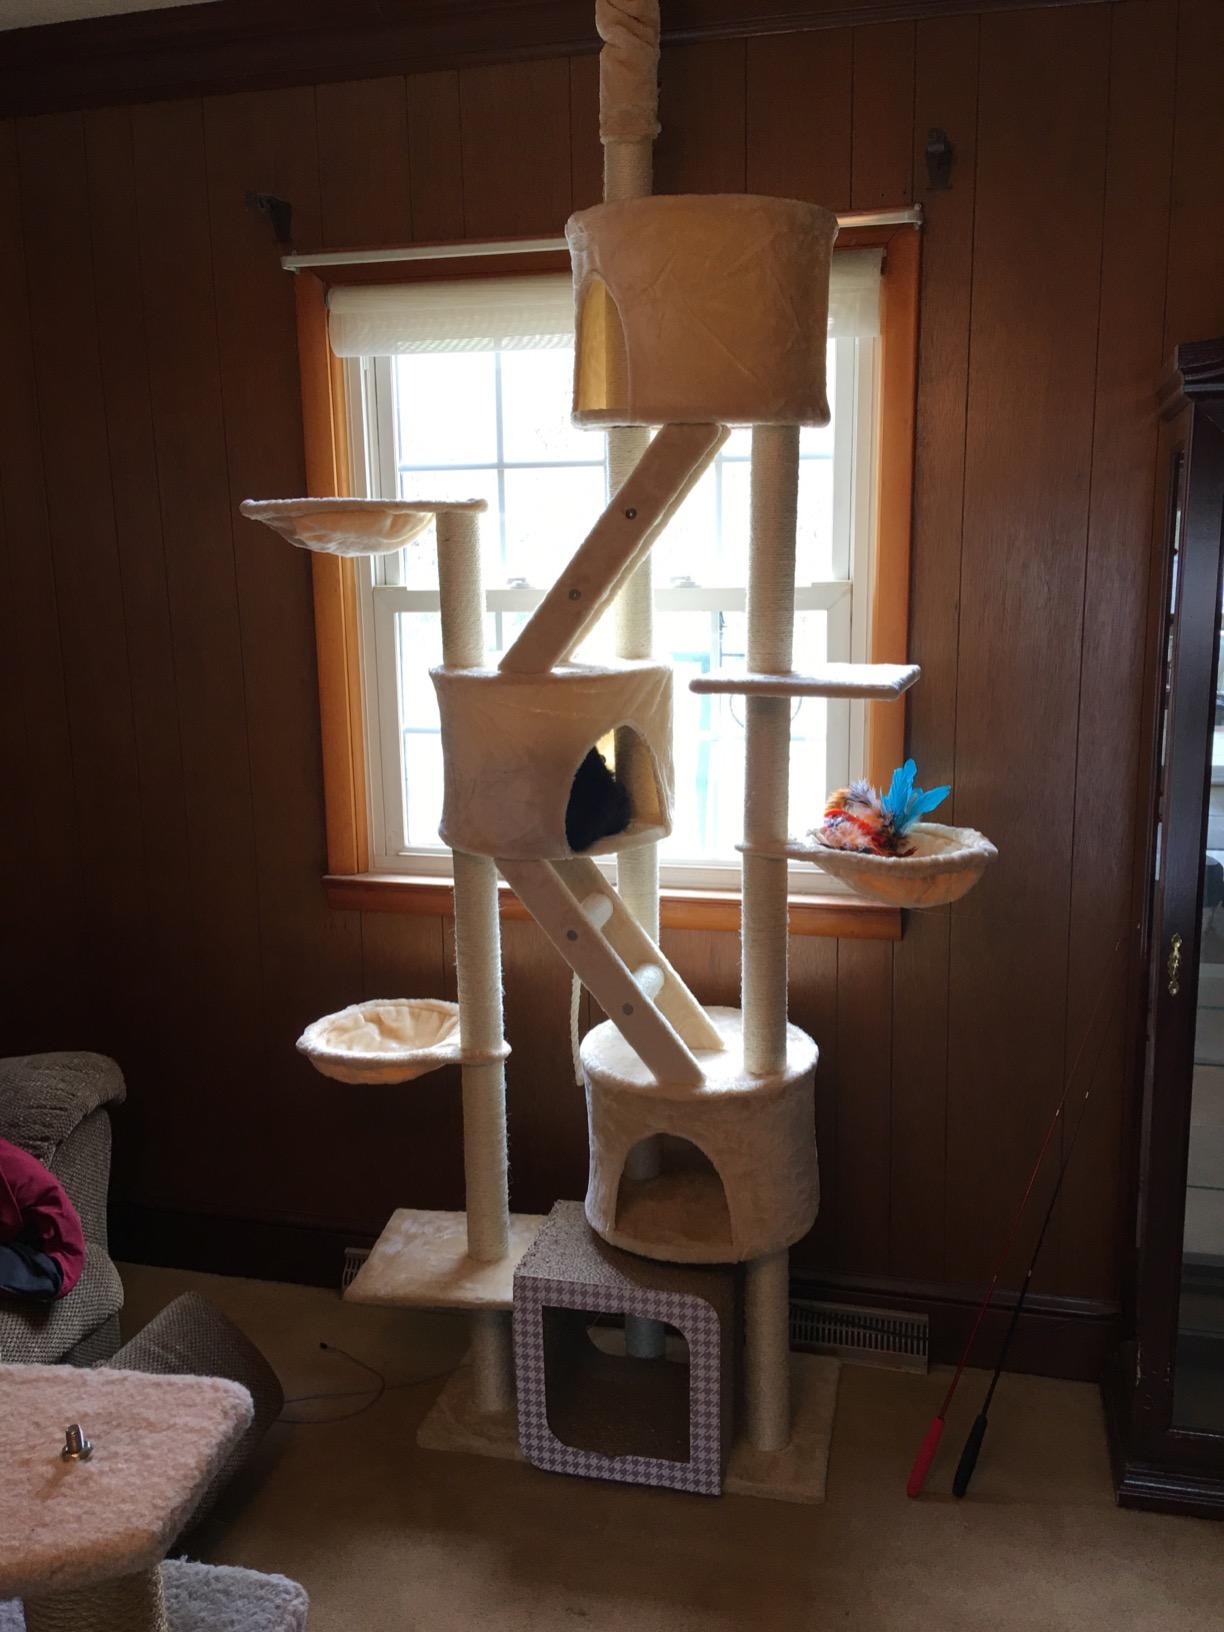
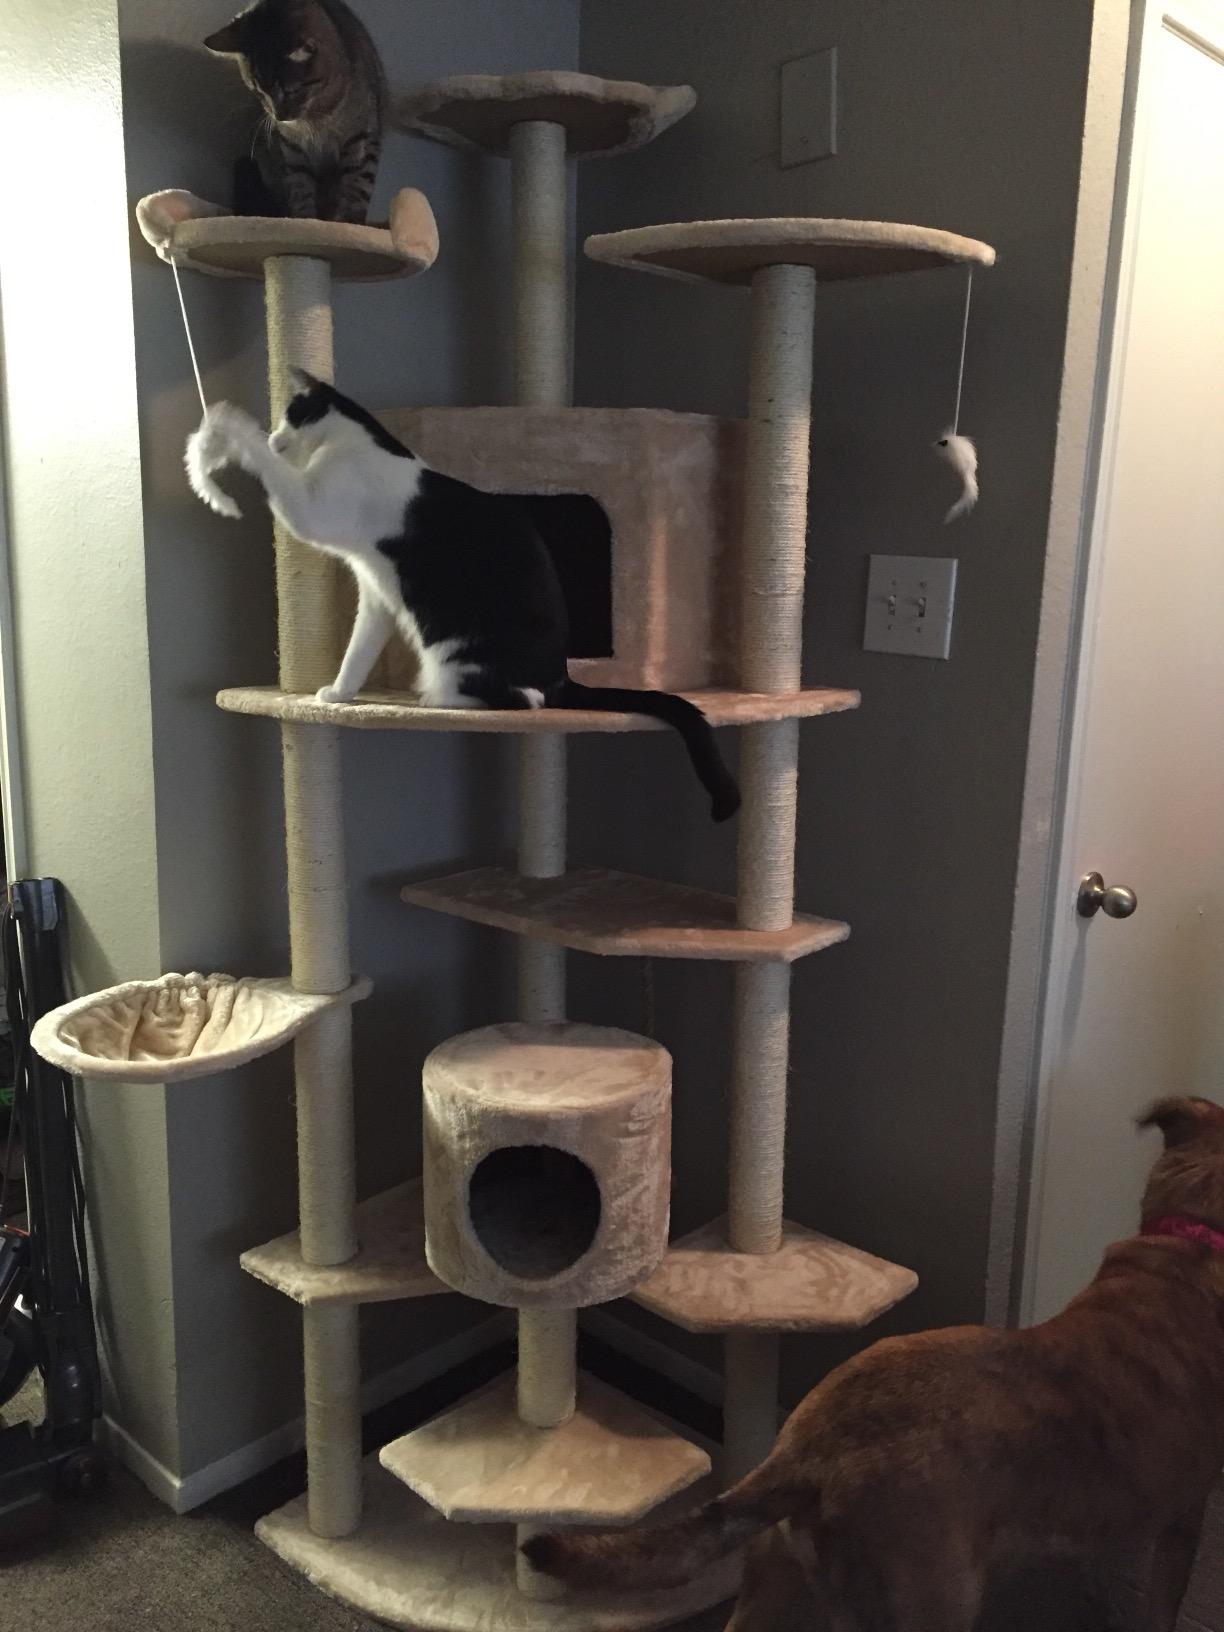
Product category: items_cat tree
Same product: no